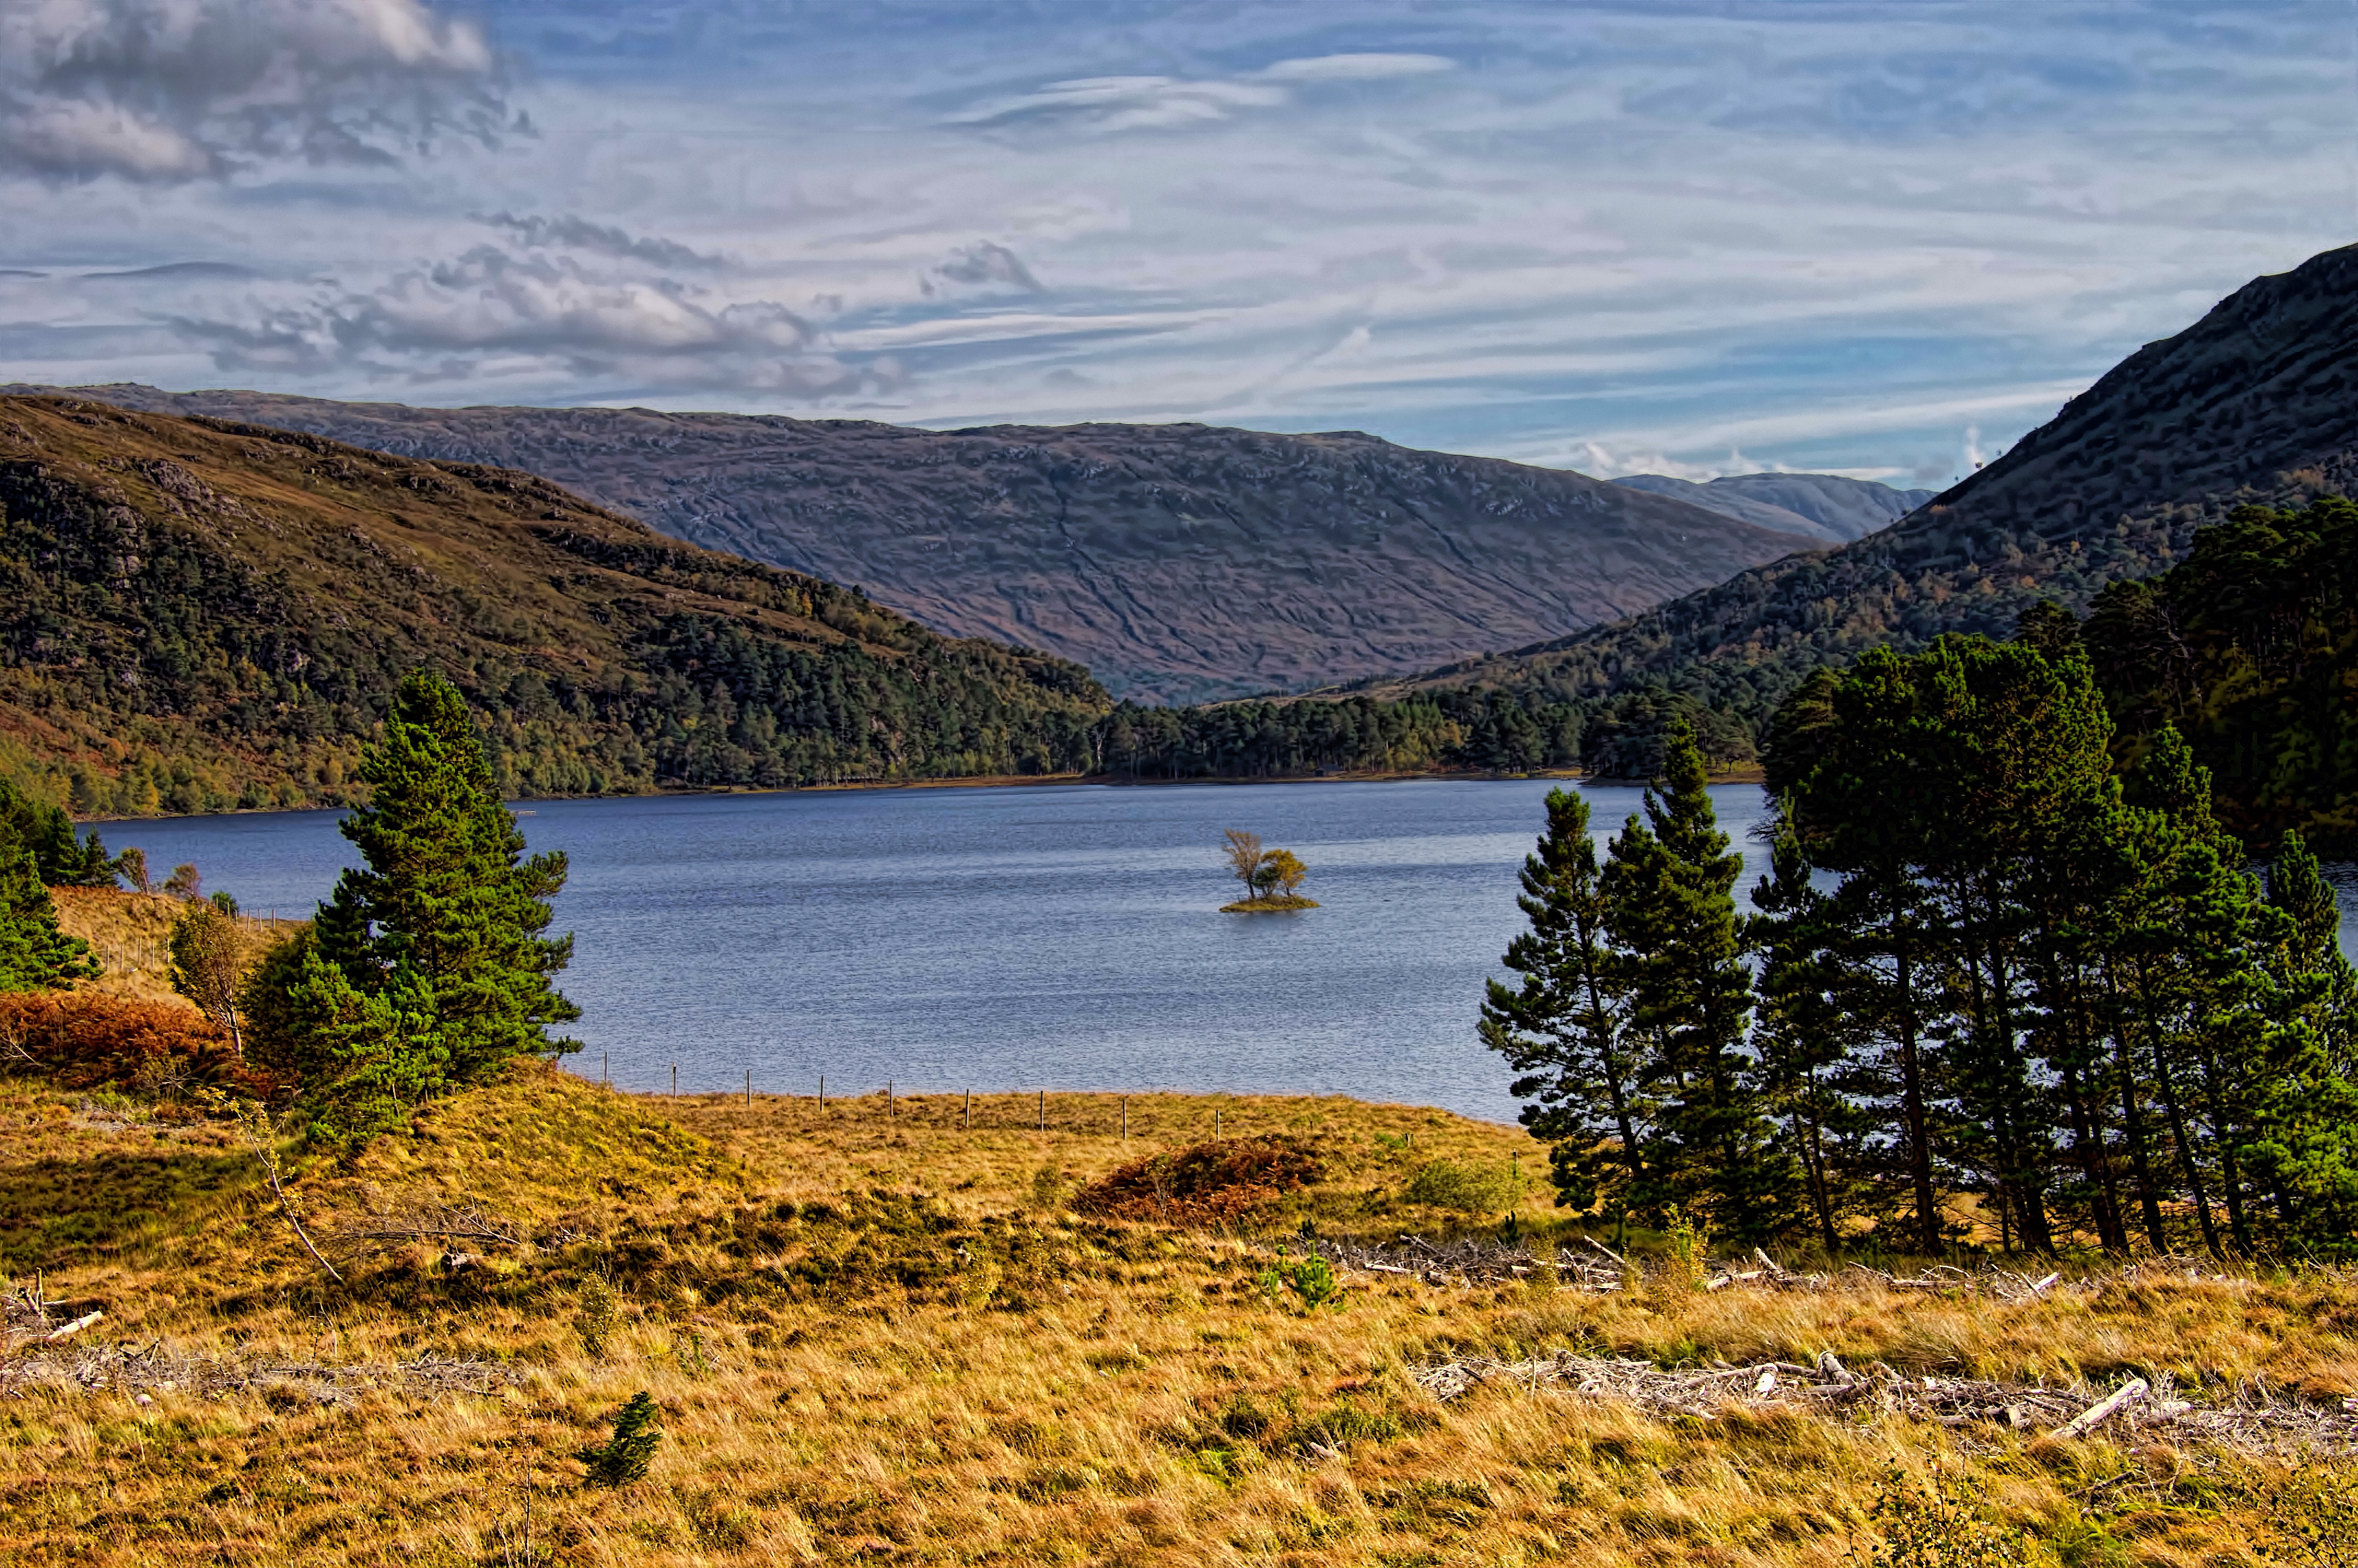
landscape, nature, wilderness, mountain, hill, lake, river, valley, mountain range, reflection, autumn, fjord, reservoir, highland, ridge, body of water, fell, loch, glentorridon, westerross, tarn, geographical feature, mountainous landforms